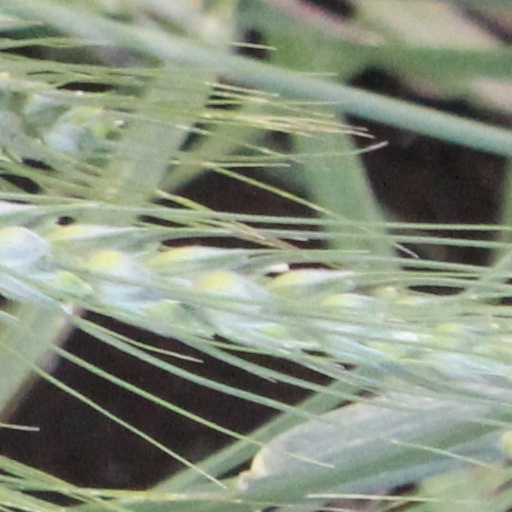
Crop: wheat